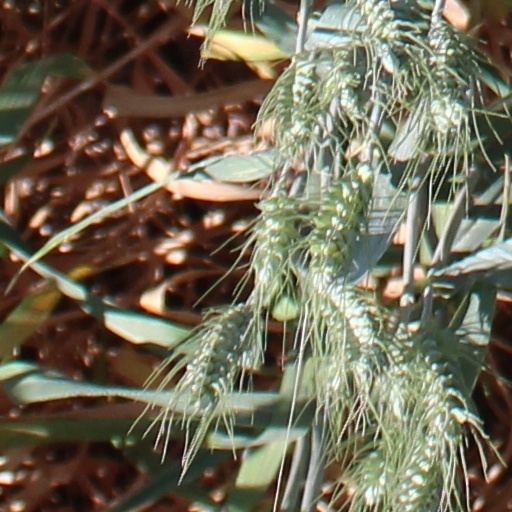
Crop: wheat